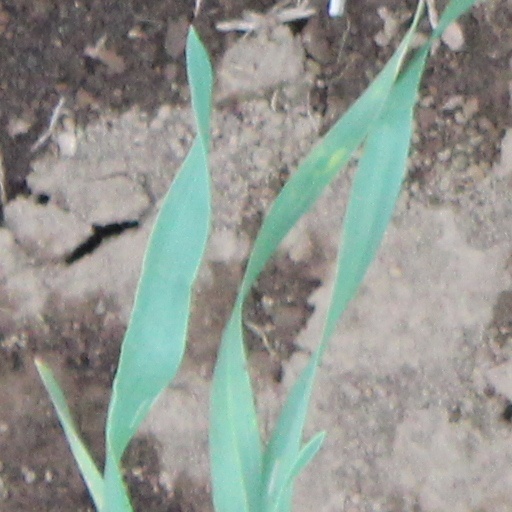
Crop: wheat